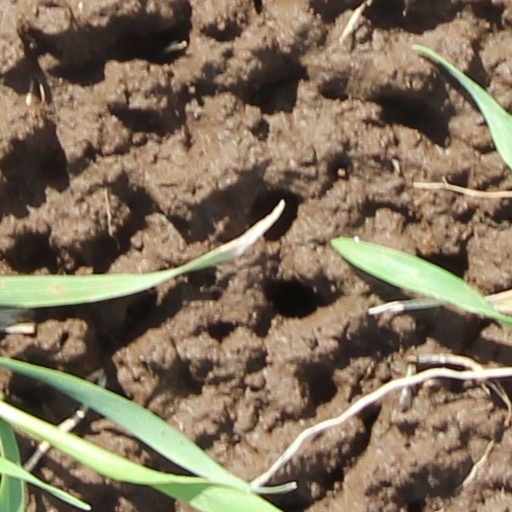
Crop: wheat